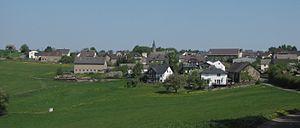
Lykershausen est une municipalité du Verbandsgemeinde Loreley, dans l'arrondissement de Rhin-Lahn, en Rhénanie-Palatinat, dans l'ouest de l'Allemagne.